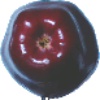
Label: red_delicious_apple